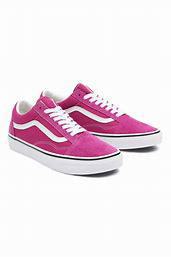
Brand: Vans
Model: UA Old Skool